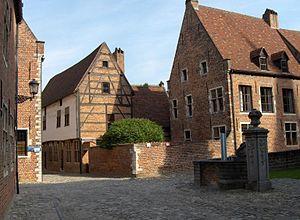
Un béguinage est un lieu où vivait une communauté religieuse laïque de béguines. Les logements étaient généralement regroupés en une ou deux rangées de petites maisons reliées par des coursives, le tout habituellement réuni autour d'une cour, où se trouvait un jardin, et d'une chapelle. Ils formaient de véritables villages dans la ville et ont été particulièrement nombreux en Flandre et aux Pays-Bas.
Gauthier, premier abbé de Saint-Martin de Laon, disciple de saint Norbert et fondateur régulier de l'abbaye de Parc, initia la communauté naissante de cette abbaye aux règles de l'ordre des Prémontrés jusqu'en 1132, date à laquelle il retourna en son abbaye d'origine. Il devint évêque de Laon en 1151 et mourut le 5 octobre 1155.
Louvain est une ville néerlandophone de Belgique située en Région flamande, chef-lieu de la province du Brabant flamand et chef-lieu de l'arrondissement qui porte son nom. Elle est arrosée par la Dyle, affluent du Rupel. Au 1ᵉʳ novembre 2016 Louvain comptait 100 244 habitants.